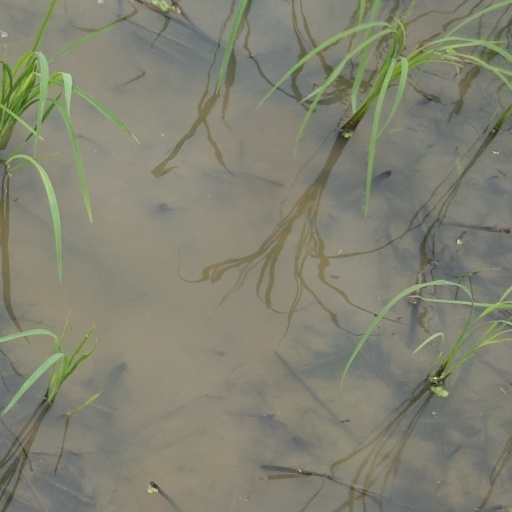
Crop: rice